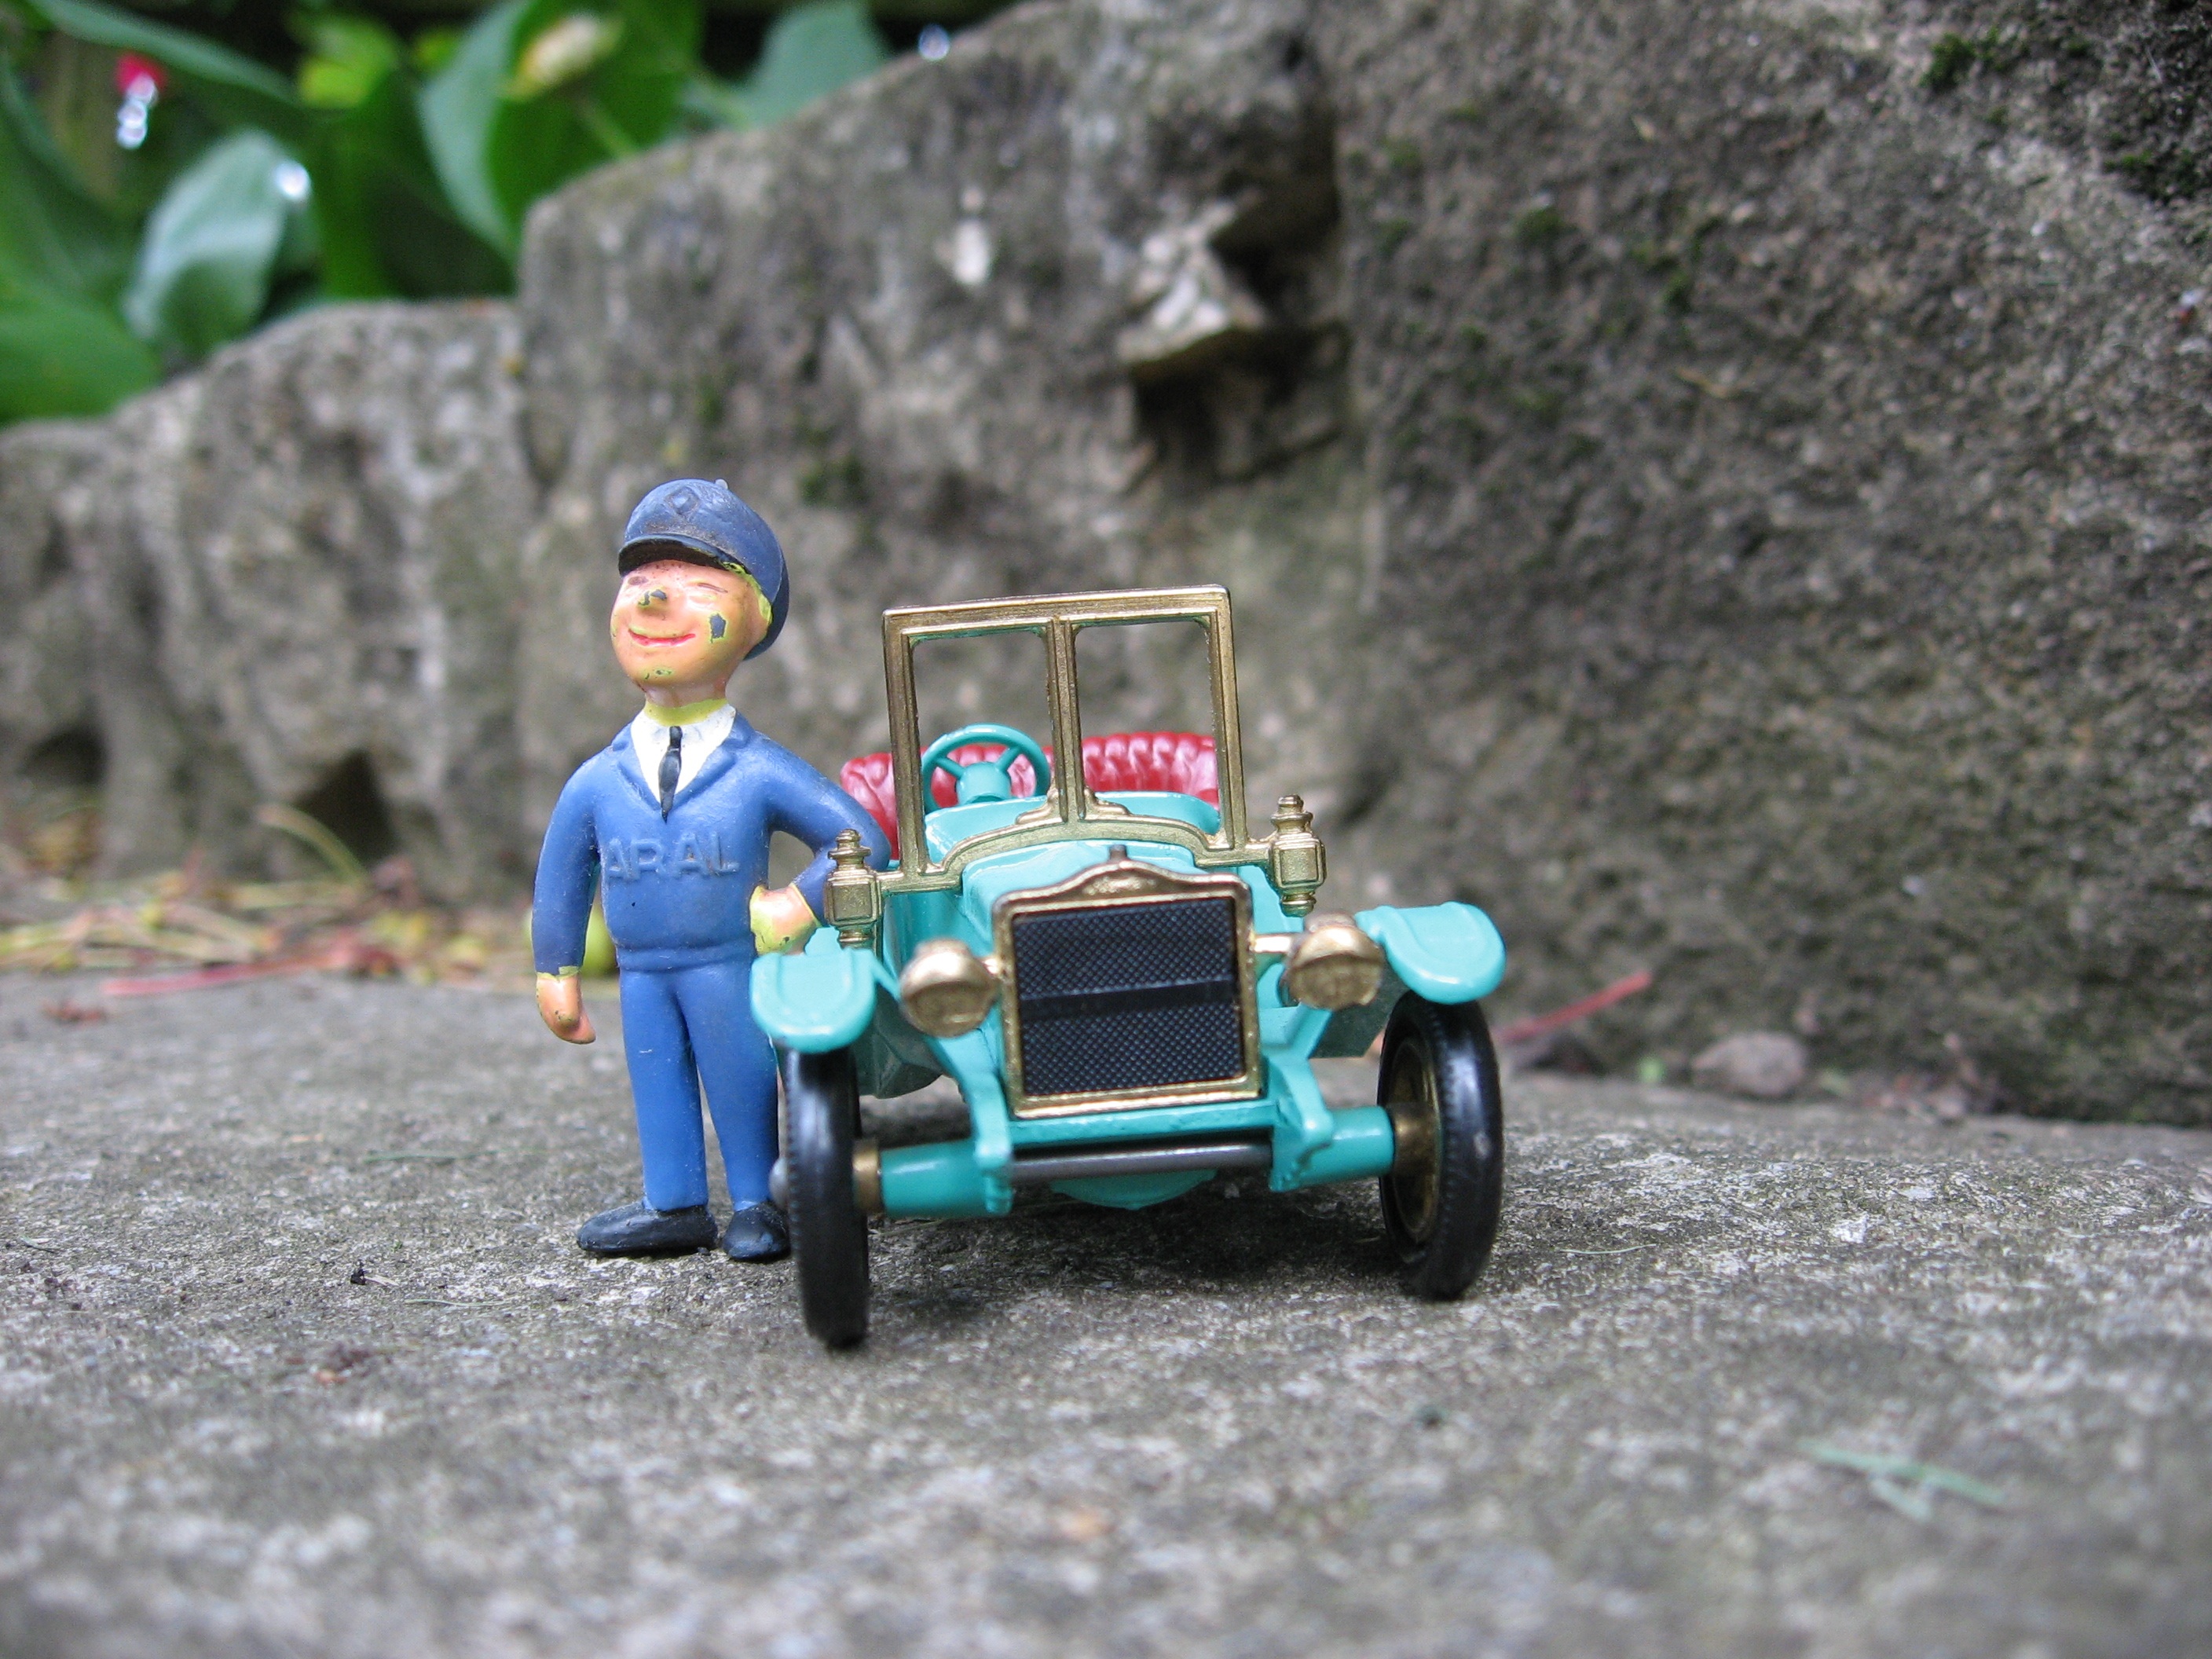
traffic, tractor, play, retro, old, vehicle, collection, macro, nostalgia, toy, automotive, toys, oldtimer, past, flea market, collect, collector, model car, old time, gas station attendant, aral